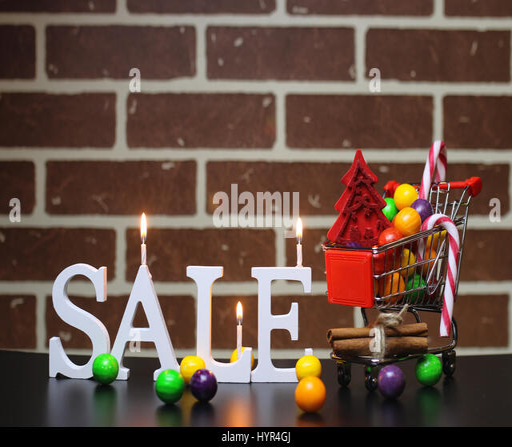
trolley for products on sale